Seiko

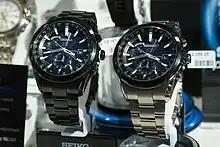
Astron GPS Solar

In 1988, Seiko invented the world's first wristwatch with an innovative mechanism called "Auto Quartz", in which a rotating oscillating weight rotates in response to the wearer's arm movements, generating electricity to power the quartz. This mechanism was developed with the aim of creating a quartz watch that does not require battery replacement. This mechanism was adopted as Seiko's core movement and later renamed "A.G.S.". (Automatic Generating System). In 1991, to increase popularity, the watches were relaunched under the name "Seiko Kinetic".